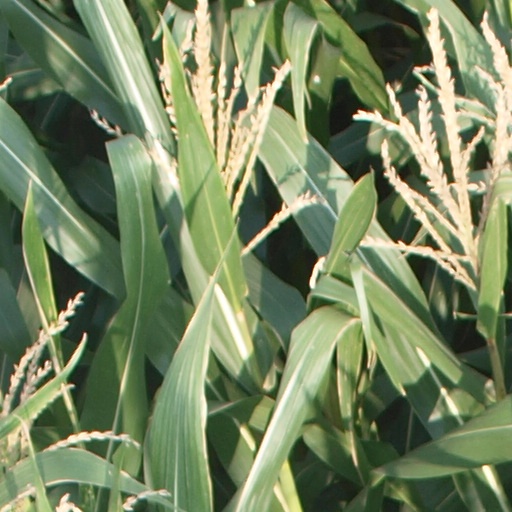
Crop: maize; corn